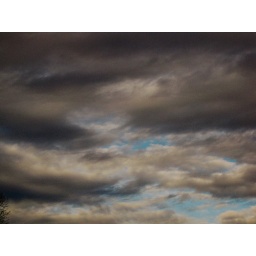
clouds in winter sky